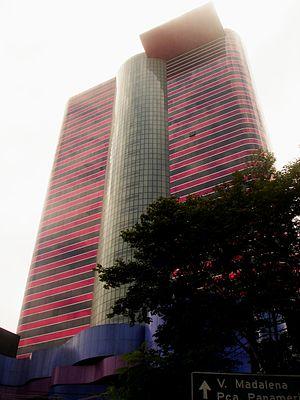
Tomie Ohtake, née à Kyoto le 21 novembre 1913 et morte le 12 février 2015 à São Paulo, est une artiste peintre et sculptrice japonaise et brésilienne.